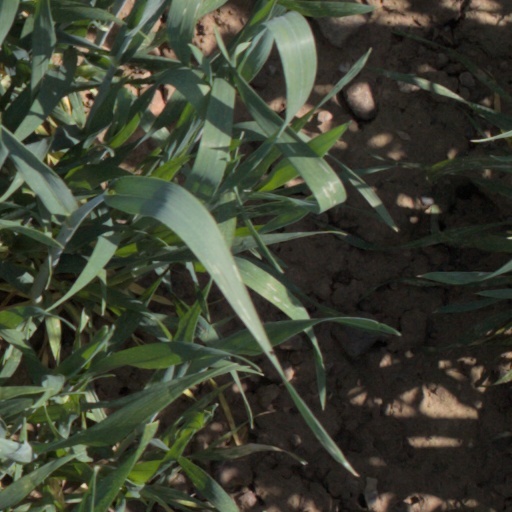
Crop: wheat